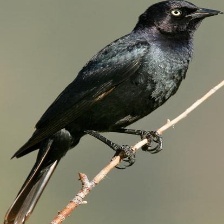
Species: BREWERS BLACKBIRD
Scientific name: EUPHAGUS CYANOCEPHALUS